Mata Jito

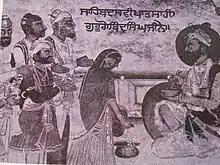
Detail of Mata Jito appending sugar crystals to Amrit during Vaisakhi 1699 from a fresco that was located in the original Akal Takht building

Mātā Jīto (1670 – 5 December 1700, Gurmukhi: ਮਾਤਾ ਜੀਤੋ, Shahmukhi: ), or Ajeet Kaur, was a wife of Guru Gobind Singh.